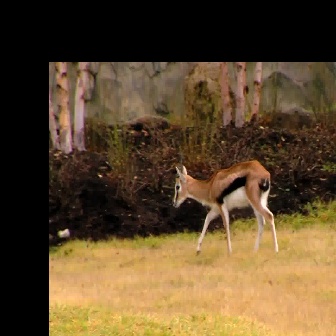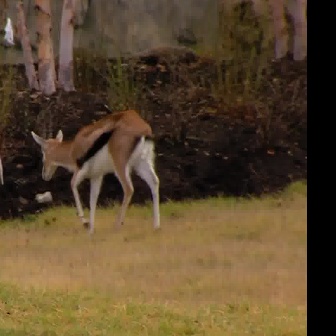
  Please identify the target specified by the bounding box [171,154,278,261] in the first image and locate it in the second image. Return the coordinates in [x_min,y_min,x_max,y_max] format.
Answer: [30,108,161,240]